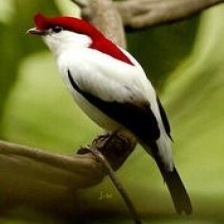
Species: ARARIPE MANAKIN
Scientific name: ANTILOPHIA BOKERMANNI